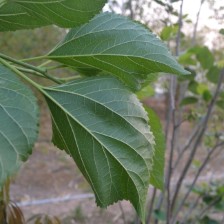
Variety: ChiangMaiBuriram60